Buckethead

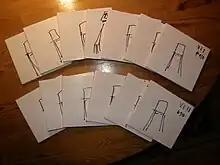
The massive "In Search of The" box set, a set of 13 albums by Buckethead, along with each copy's cover being hand-drawn differently

In 2007, Buckethead released an unprecedented amount of new material. In February, a box set titled "In Search of The", containing 13 albums of original material, was released. It was handcrafted, numbered, and monogrammed by Buckethead and contained over nine hours of music. A regular solo album, called "Pepper's Ghost", was released in March. A disc of acoustic improvisations called "Acoustic Shards" was also released, becoming the twentieth studio album that the artist had released so far in his solo career. In midyear, he reissued his demo tape "Bucketheadland Blueprints", with two alternative album covers: a special edition with a hand-drawn cover made by him, or a standard edition with the original cover art. In October, he released his final two albums of the year, called "Decoding the Tomb of Bansheebot" and "Cyborg Slunks". The latter again came in both a hand-drawn limited edition and (some weeks later) as a normal CD. Buckethead wrote three songs dedicated to Aunt Suzie in 2006-07: the aforementioned "Soothsayer" (Crime Slunk Scene), "Aunt Suzie" (Cyborg Slunks), and "Sail On Soothsayer", (Decoding The Tomb Of Bansheebot).